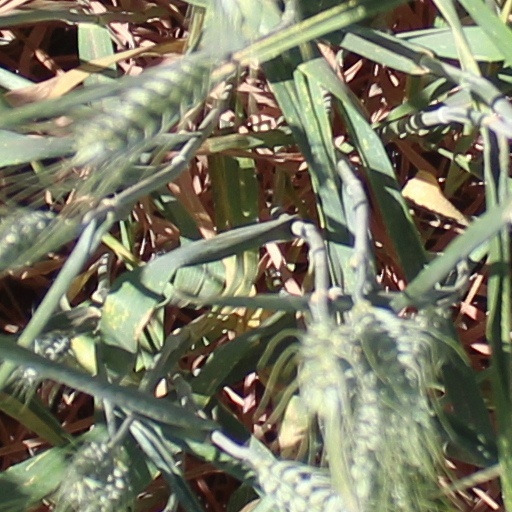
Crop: wheat